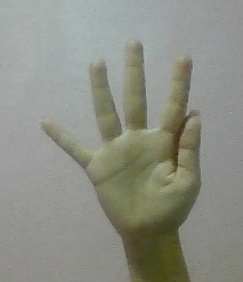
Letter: sheen